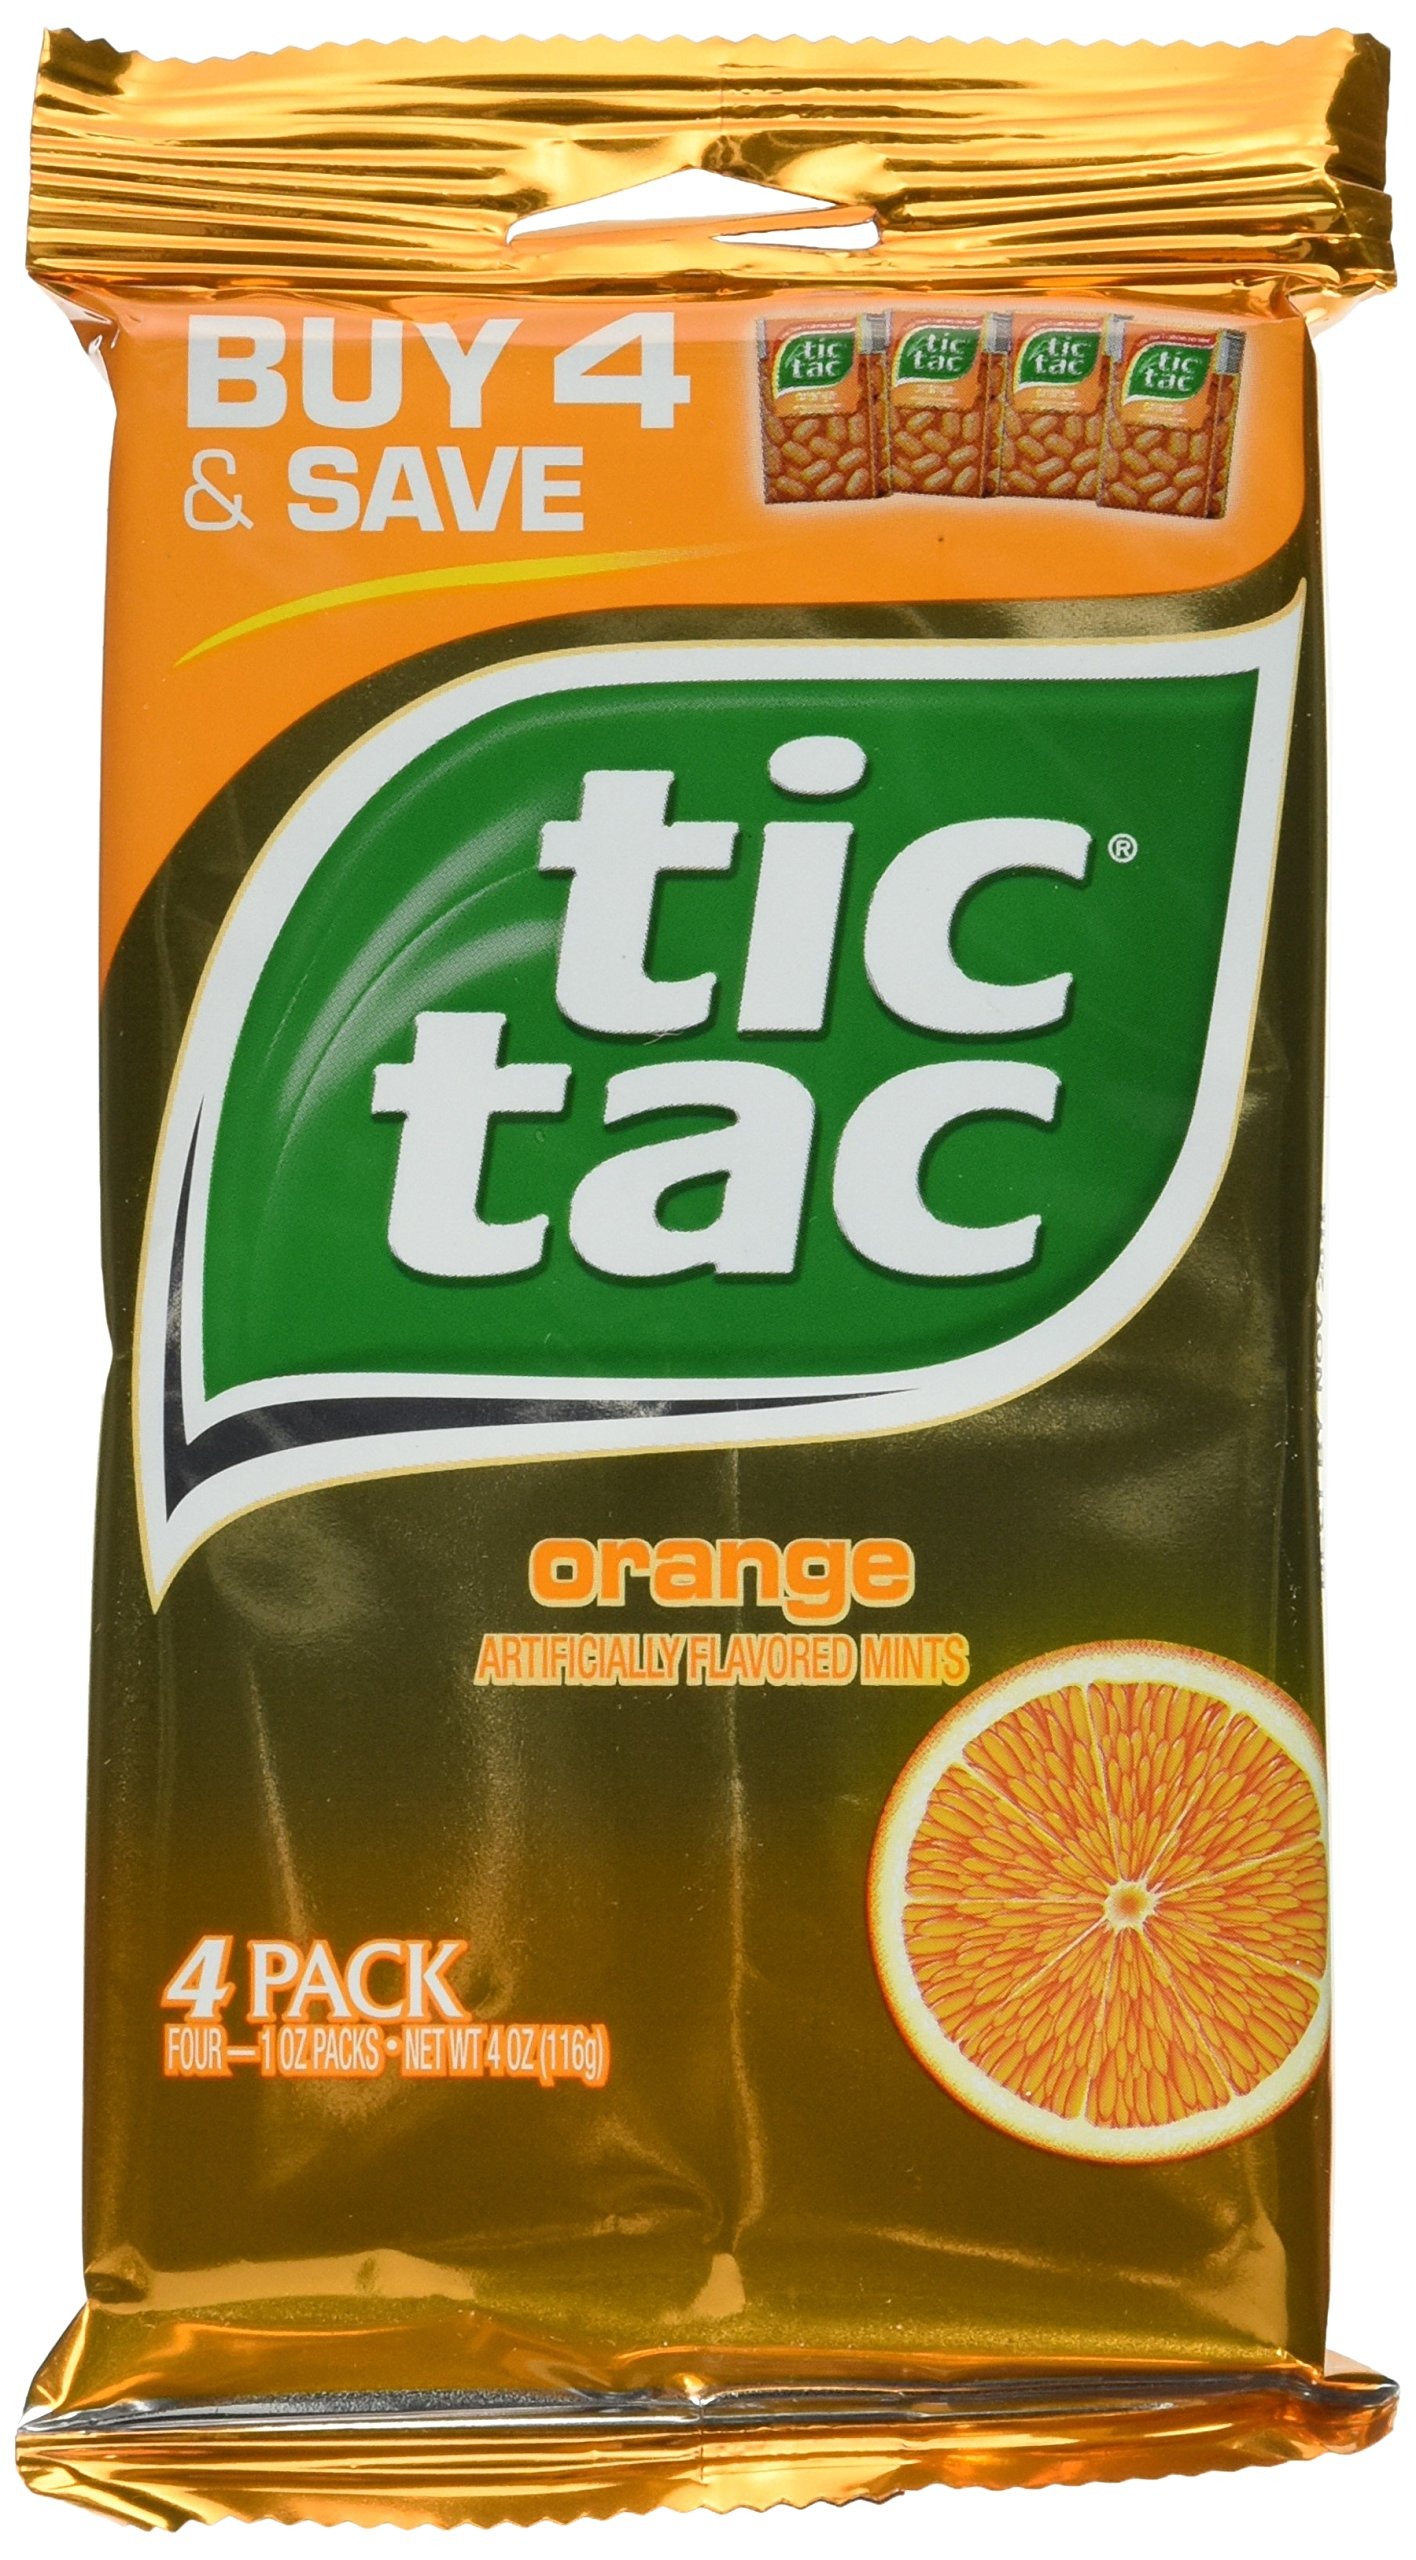
Item Name: tic tac Orange Multipack, 4 Ounce (Pack of 12)
Bullet Point 1: orange
Bullet Point 2: candy mint
Bullet Point 3: breath mint
Value: 48.0
Unit: ounce

Price: 3.98